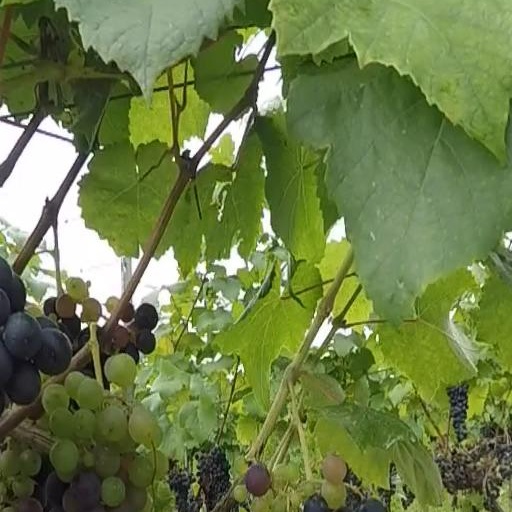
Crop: grape